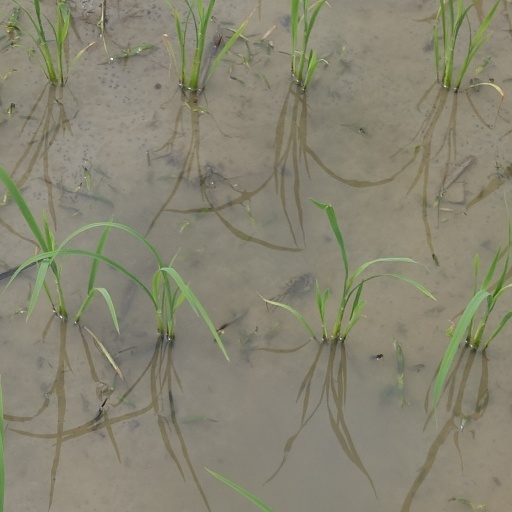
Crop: rice